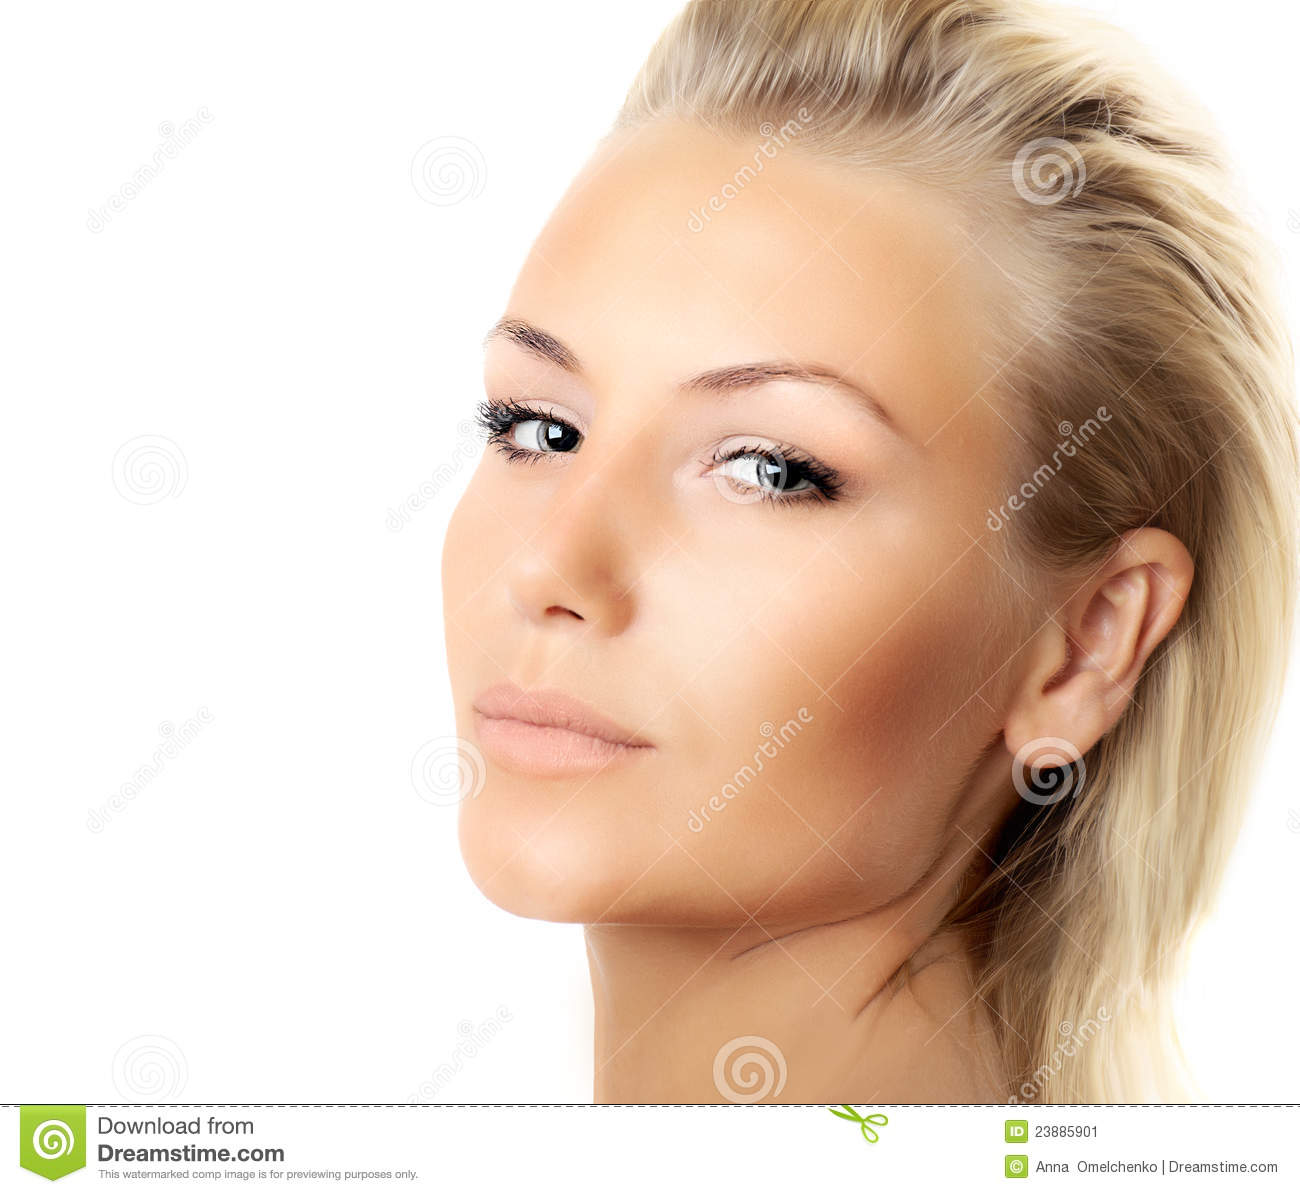
Label: Colored